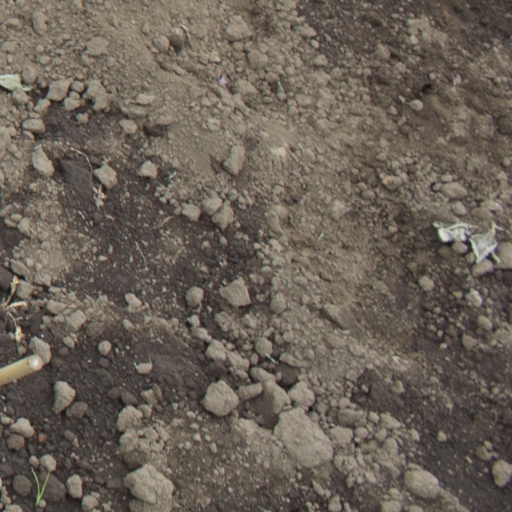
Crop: soybean